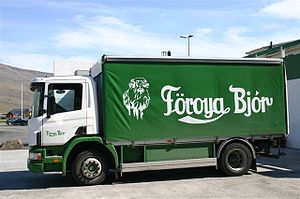
Föroya Bjór / Bryggeriets produkter / Sodavand
Föroya Bjór er navnet på et bryggeri på Færøerne og betyder Færøernes øl. Bryggeriet ligger i Klaksvík og er landets eneste siden 2007, hvor Restorffs Bryggjarí lukkede. Föroya Bjór producerer hovedsagelig til Færøerne, men der sælges dog øl flere steder i Danmark, mest i København, men også i byer så som Vejle, Aalborg og Århus.